Gadmen

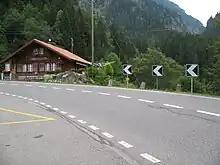
A Postauto station in Gadmen

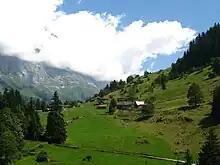
Houses in Gadmen

Gadmen had a population (as of 2011) of 228. , 3.1% of the population are resident foreign nationals. Over the last year (2010-2011) the population has changed at a rate of -1.7%. Migration accounted for 1.7%, while births and deaths accounted for -3.0%.